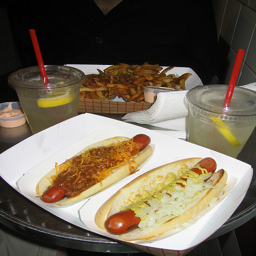
A couple of hot dogs sitting on top of a table.
a table that's filled with various different foods.
Hot dogs, French fries and lemonade on disposable dinnerware.
Two hotdogs that are dressed with various toppings.
A table with two large hot dogs on a bun.